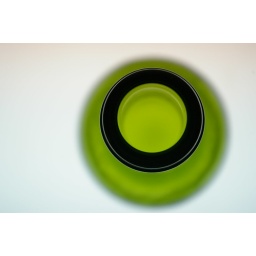
green bottle from above